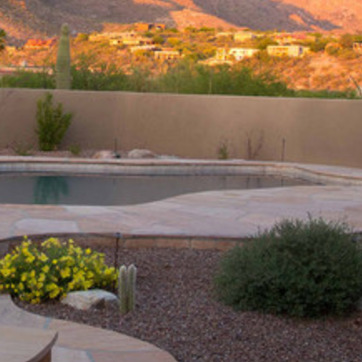
Material: water